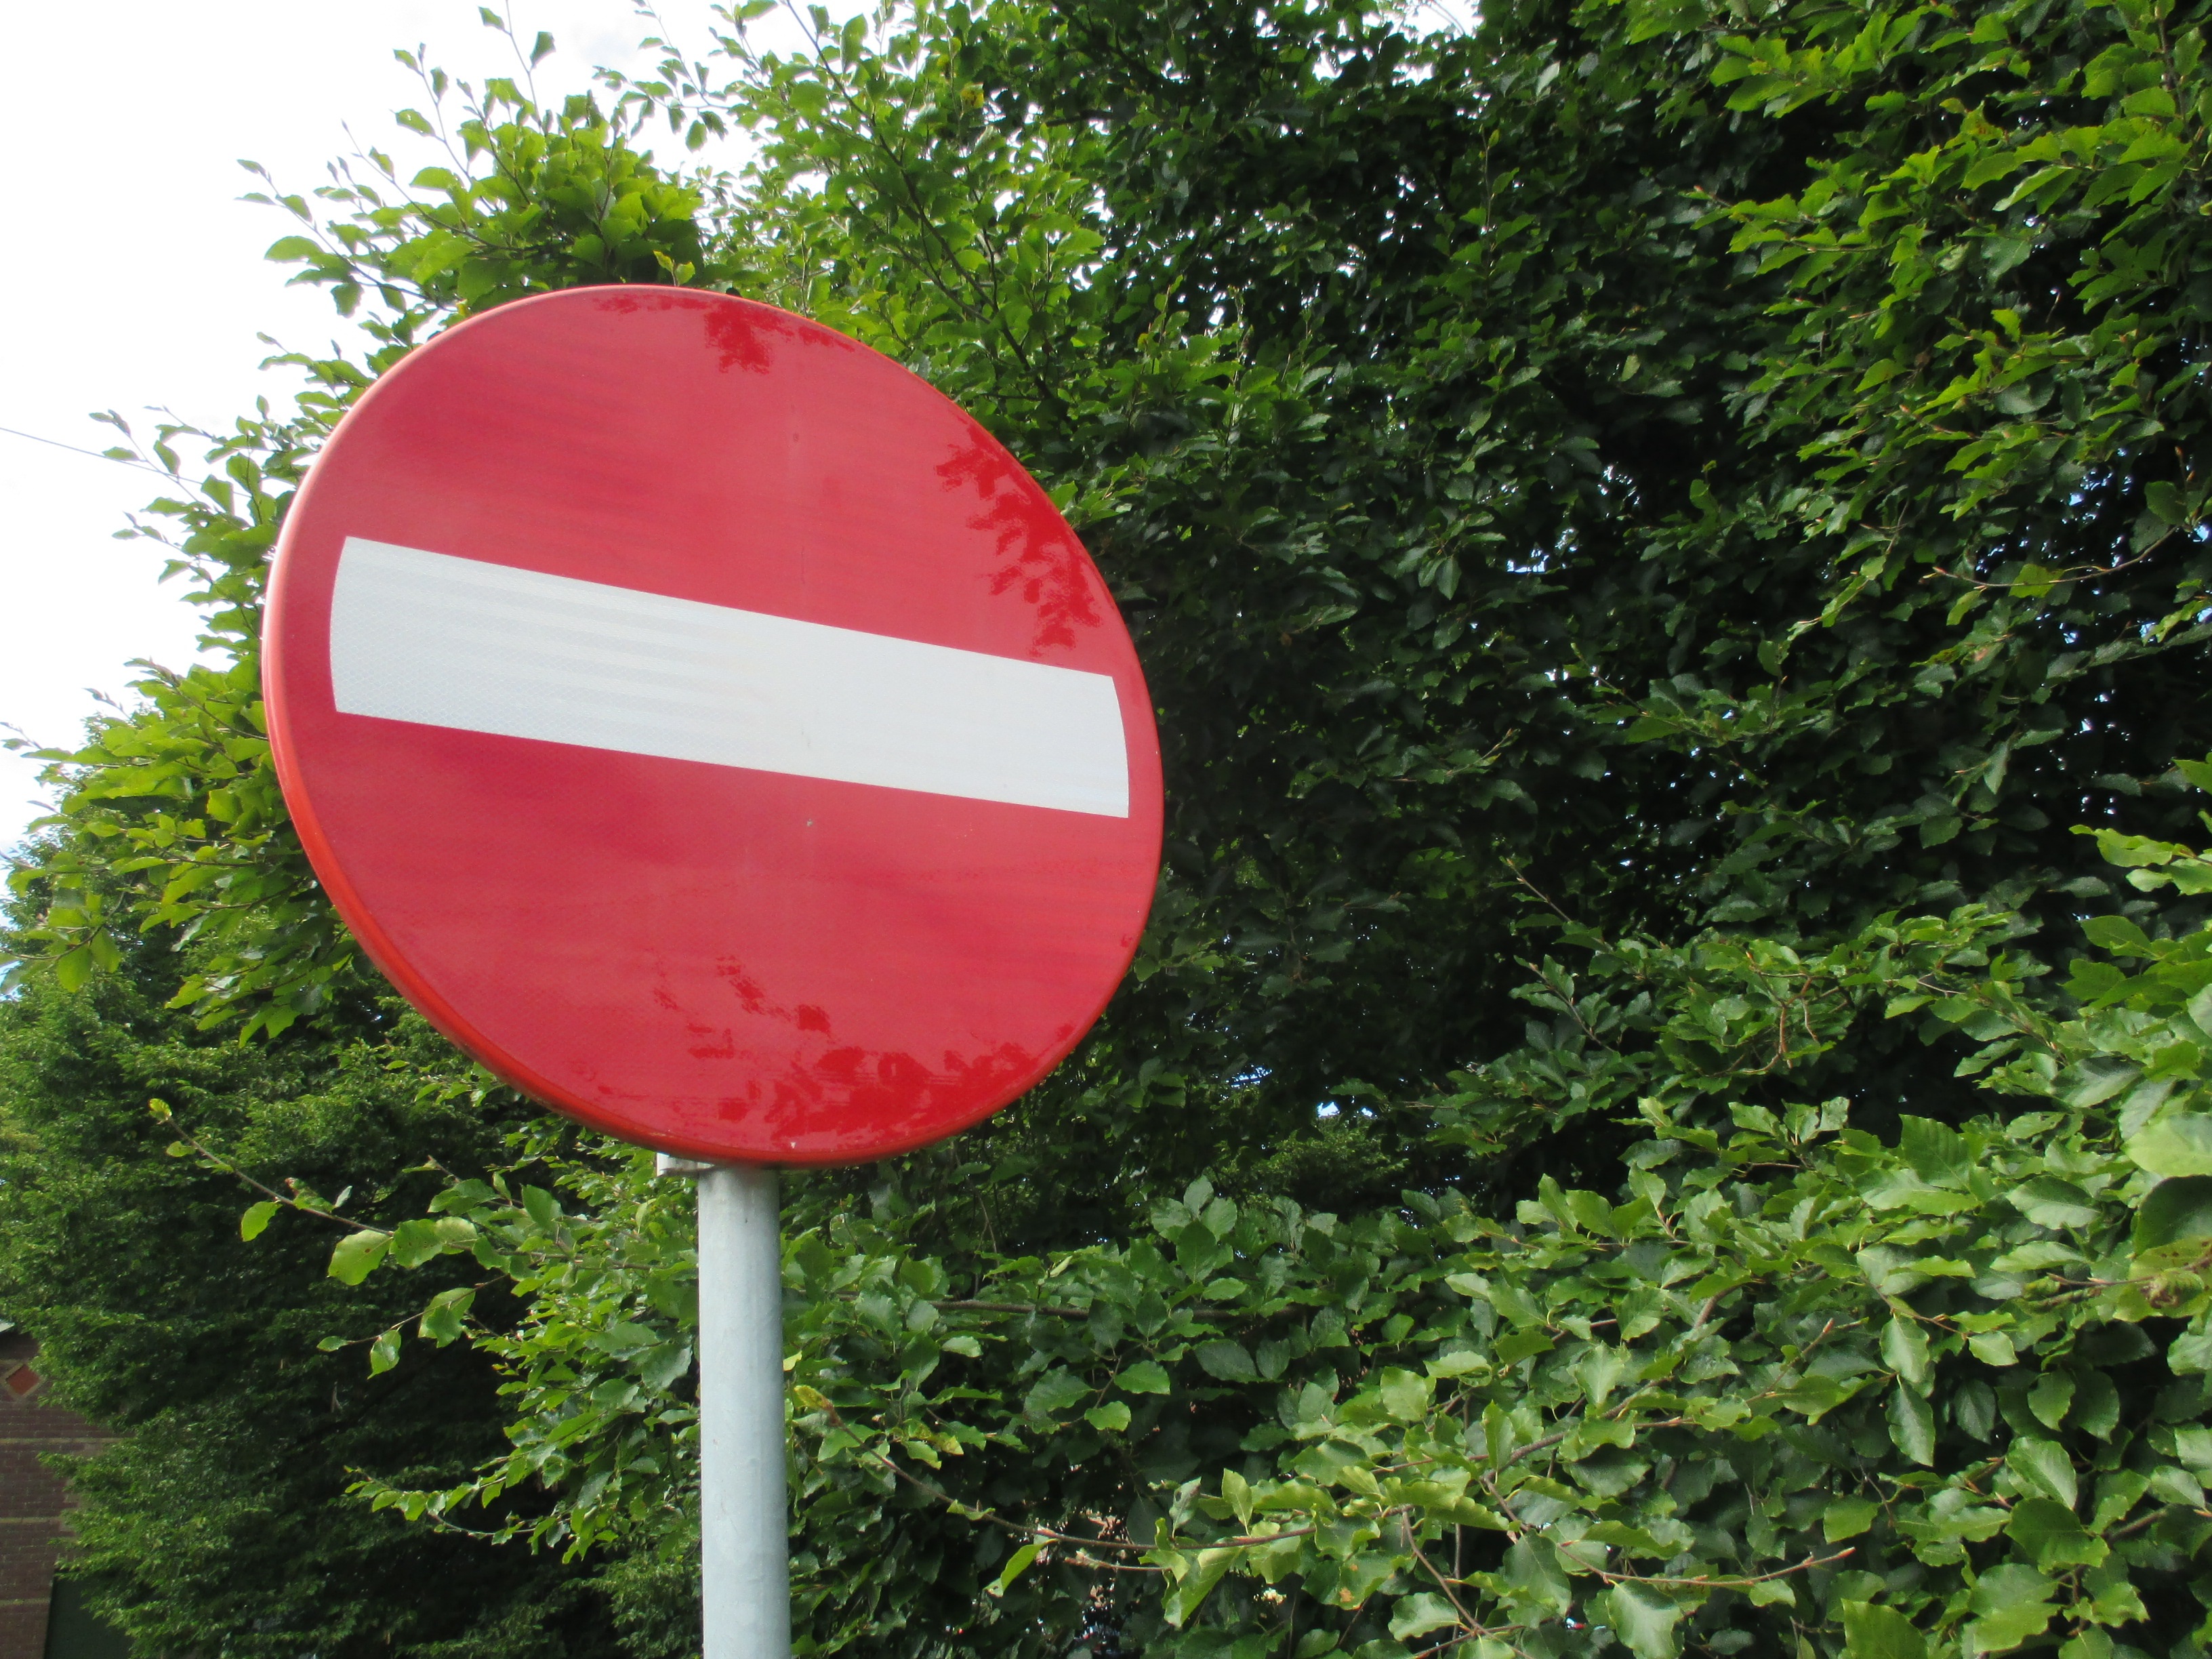
sign, roadsign, green, red, signage, forbidden, no entry, traffic sign, do not enter